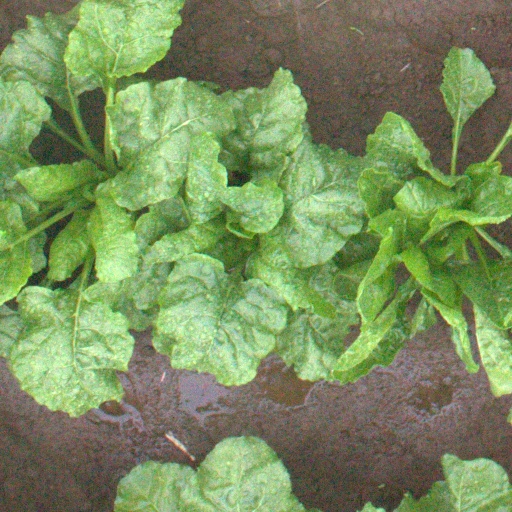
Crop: sugar beet